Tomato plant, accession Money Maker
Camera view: horizontal (90 deg, fisheye); turntable rotation: 60 degrees
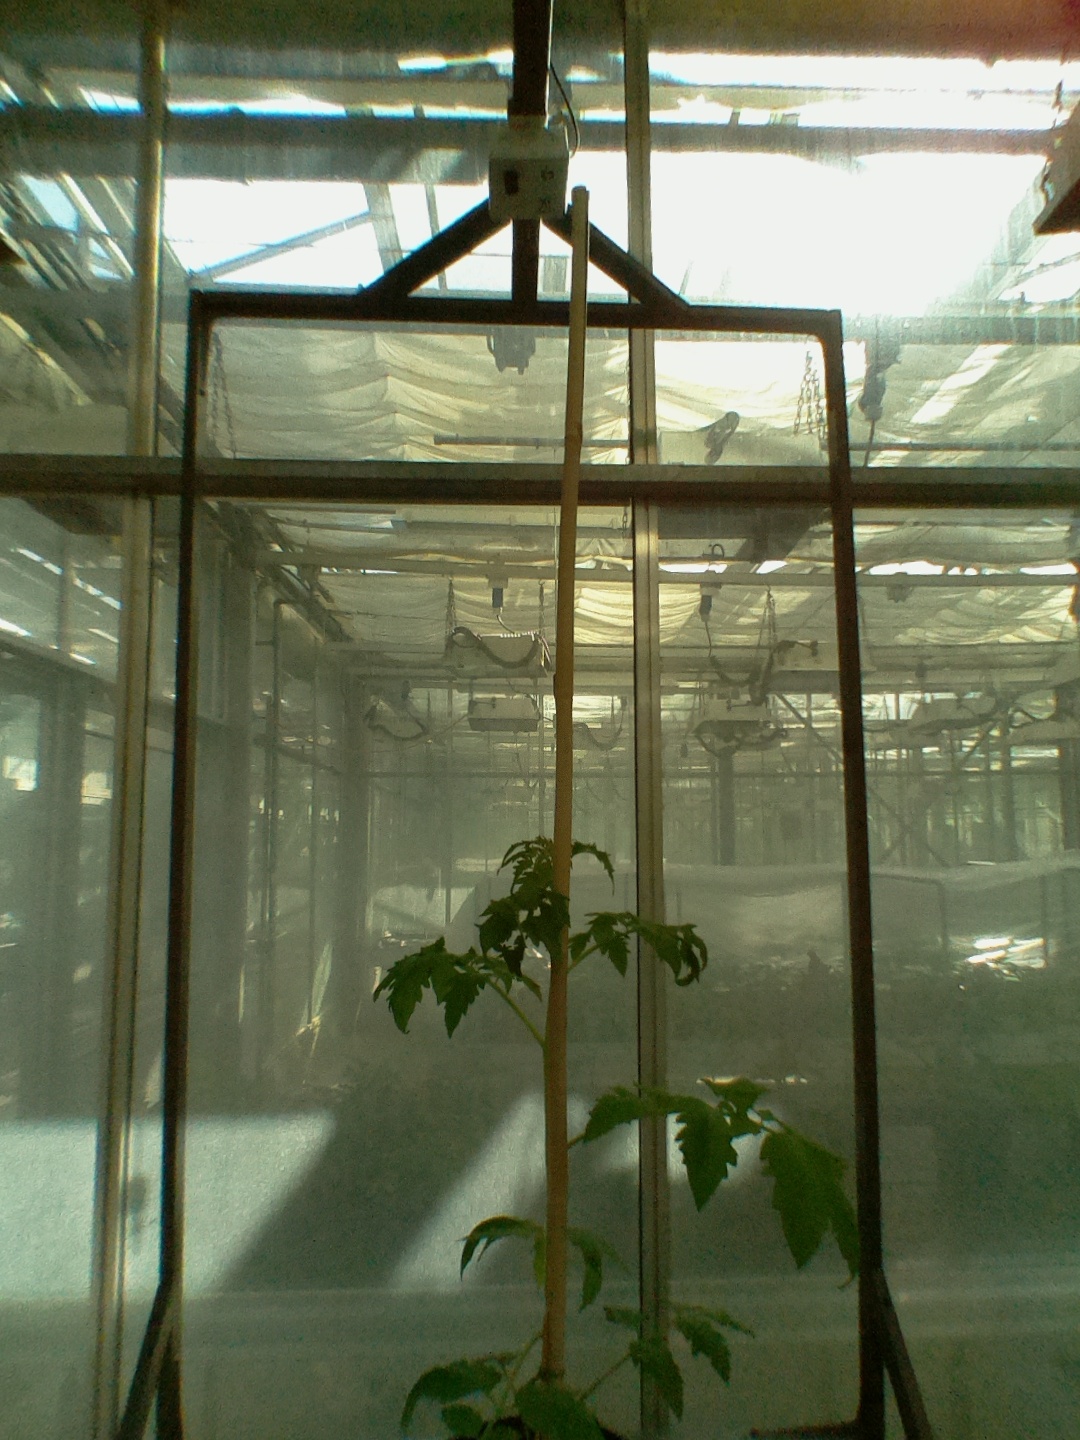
BBCH growth stage 14: 8 of true leaves visible